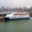
Label: ship